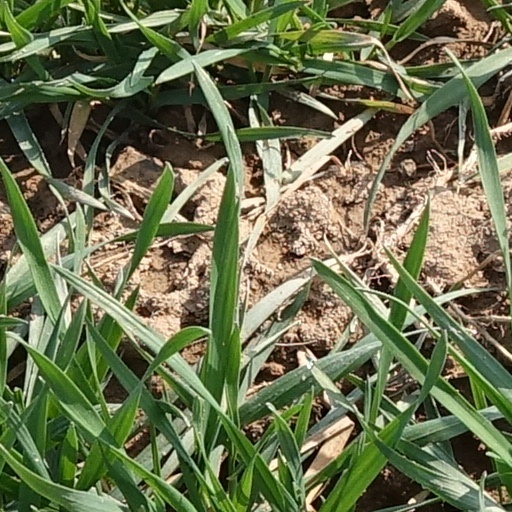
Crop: wheat